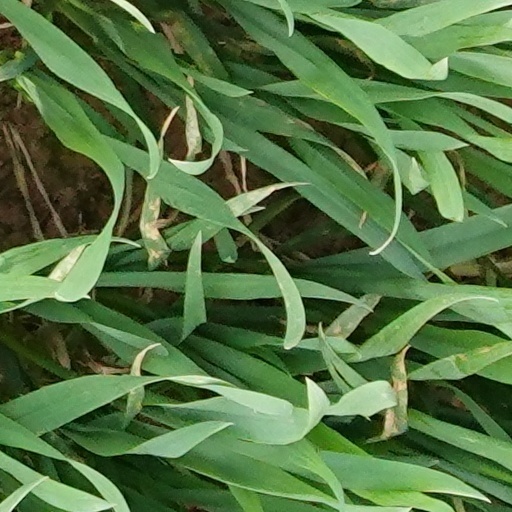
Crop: wheat